Question: Please indicate a possible affordance area of bicycle that can be used for sitting on
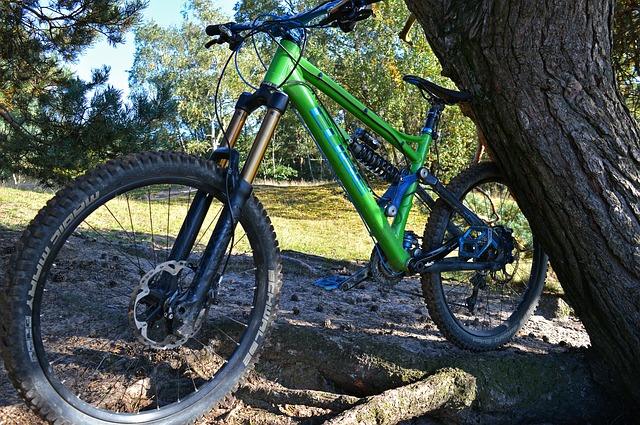
Answer: [403.5, 73, 476.5, 106]